Fujino, Shizuoka

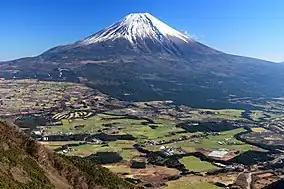
Fujino, located at the southwestern foot of Mount Fuji

Fujino (富士野) is a region covering the southwestern foot of Mount Fuji, located in Fujinomiya, Shizuoka Prefecture, Japan. Known as the location of the 12th century hunting event Fuji no Makigari, it is also the stage of the Revenge of the Soga Brothers incident.